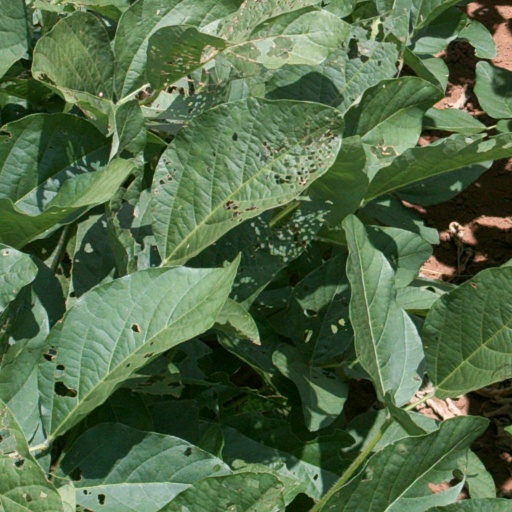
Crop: soybean